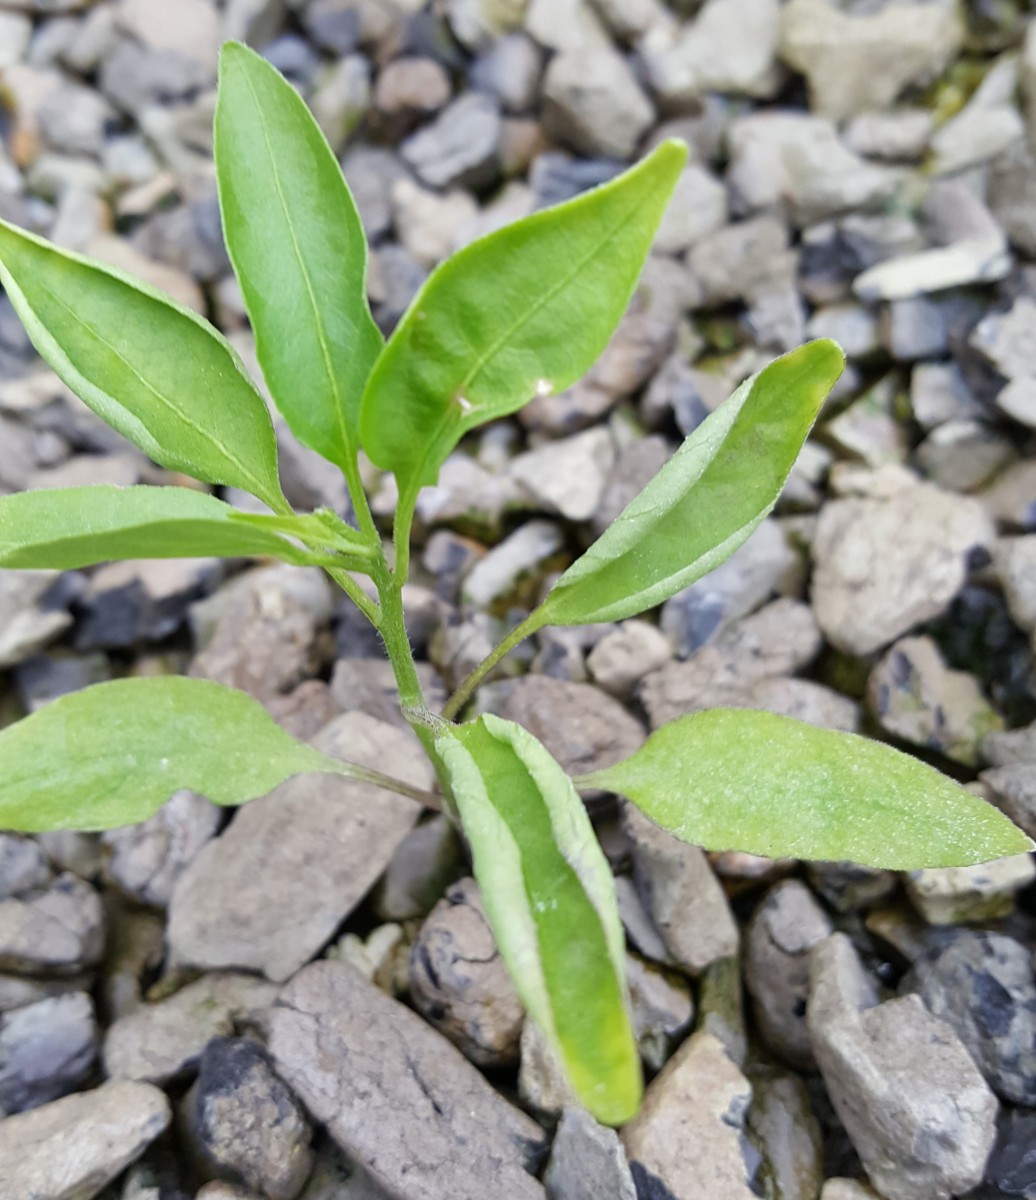
Labels: Tomato leaf, Tomato leaf, Tomato leaf, Tomato leaf, Tomato leaf